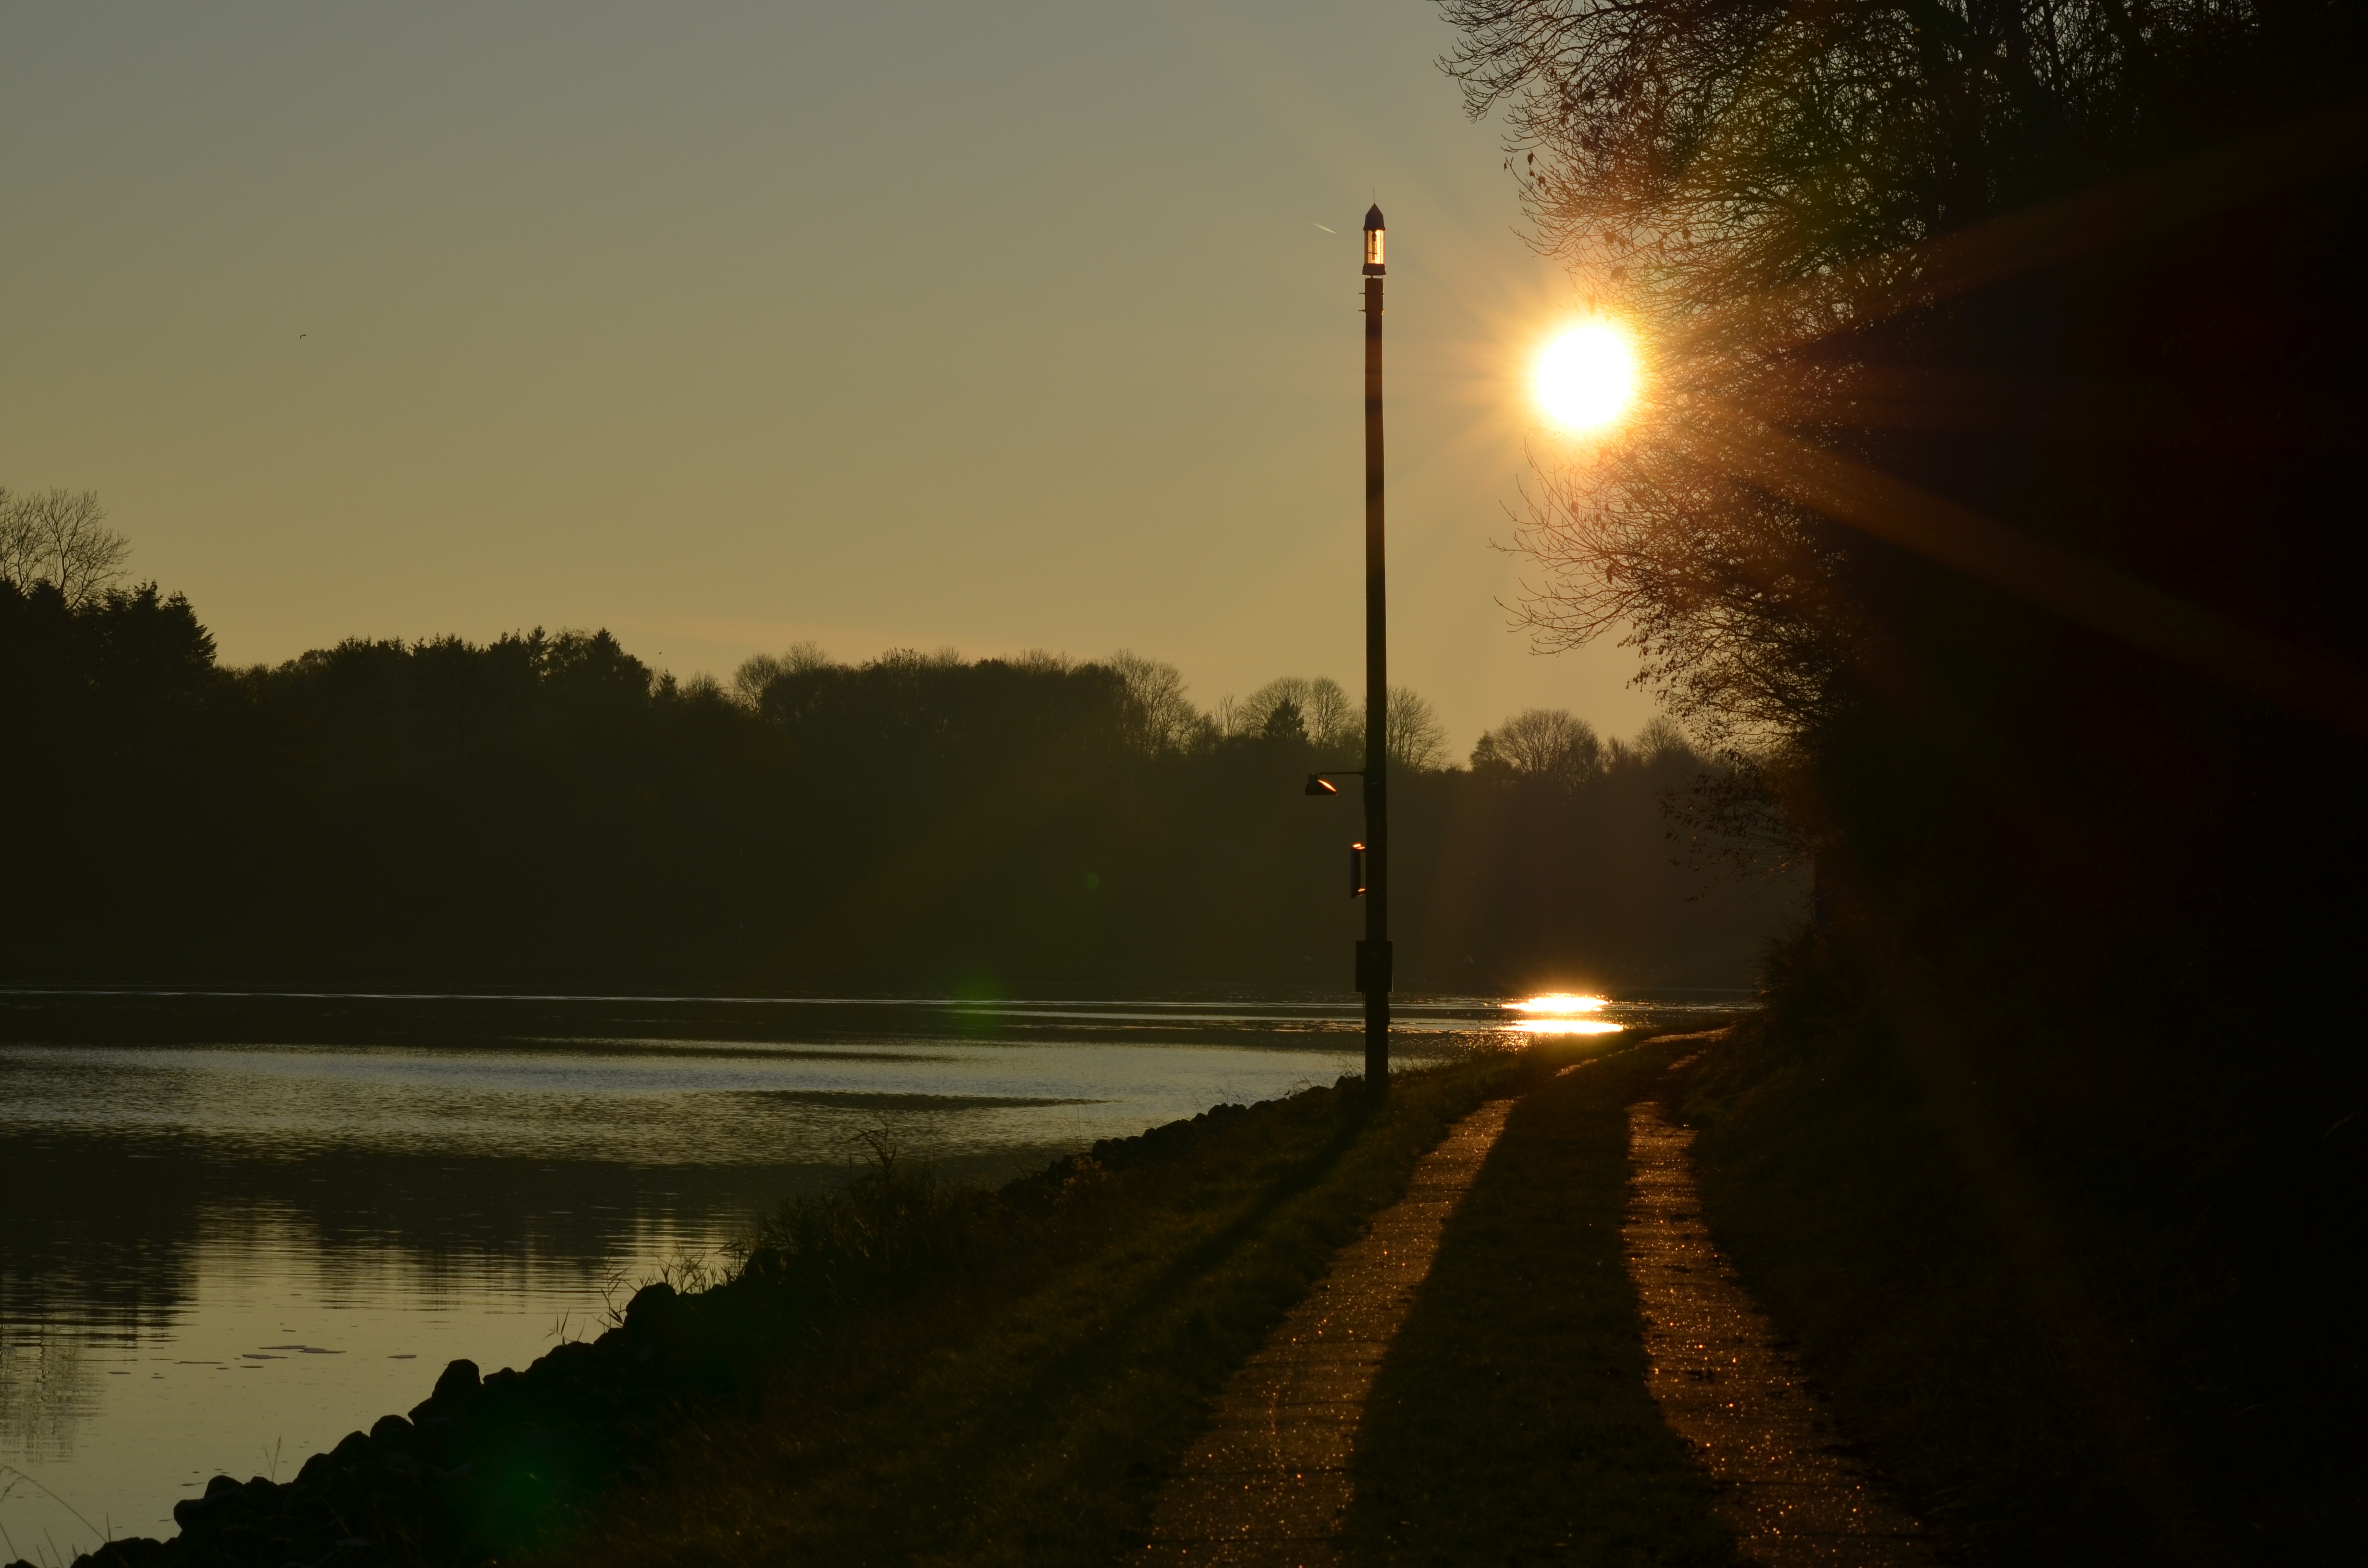
water, light, sun, fog, sunrise, sunset, mist, night, sunlight, morning, dawn, atmosphere, dusk, evening, reflection, darkness, street light, lighting, channel, abendstimmung, astronomical object, atmospheric phenomenon